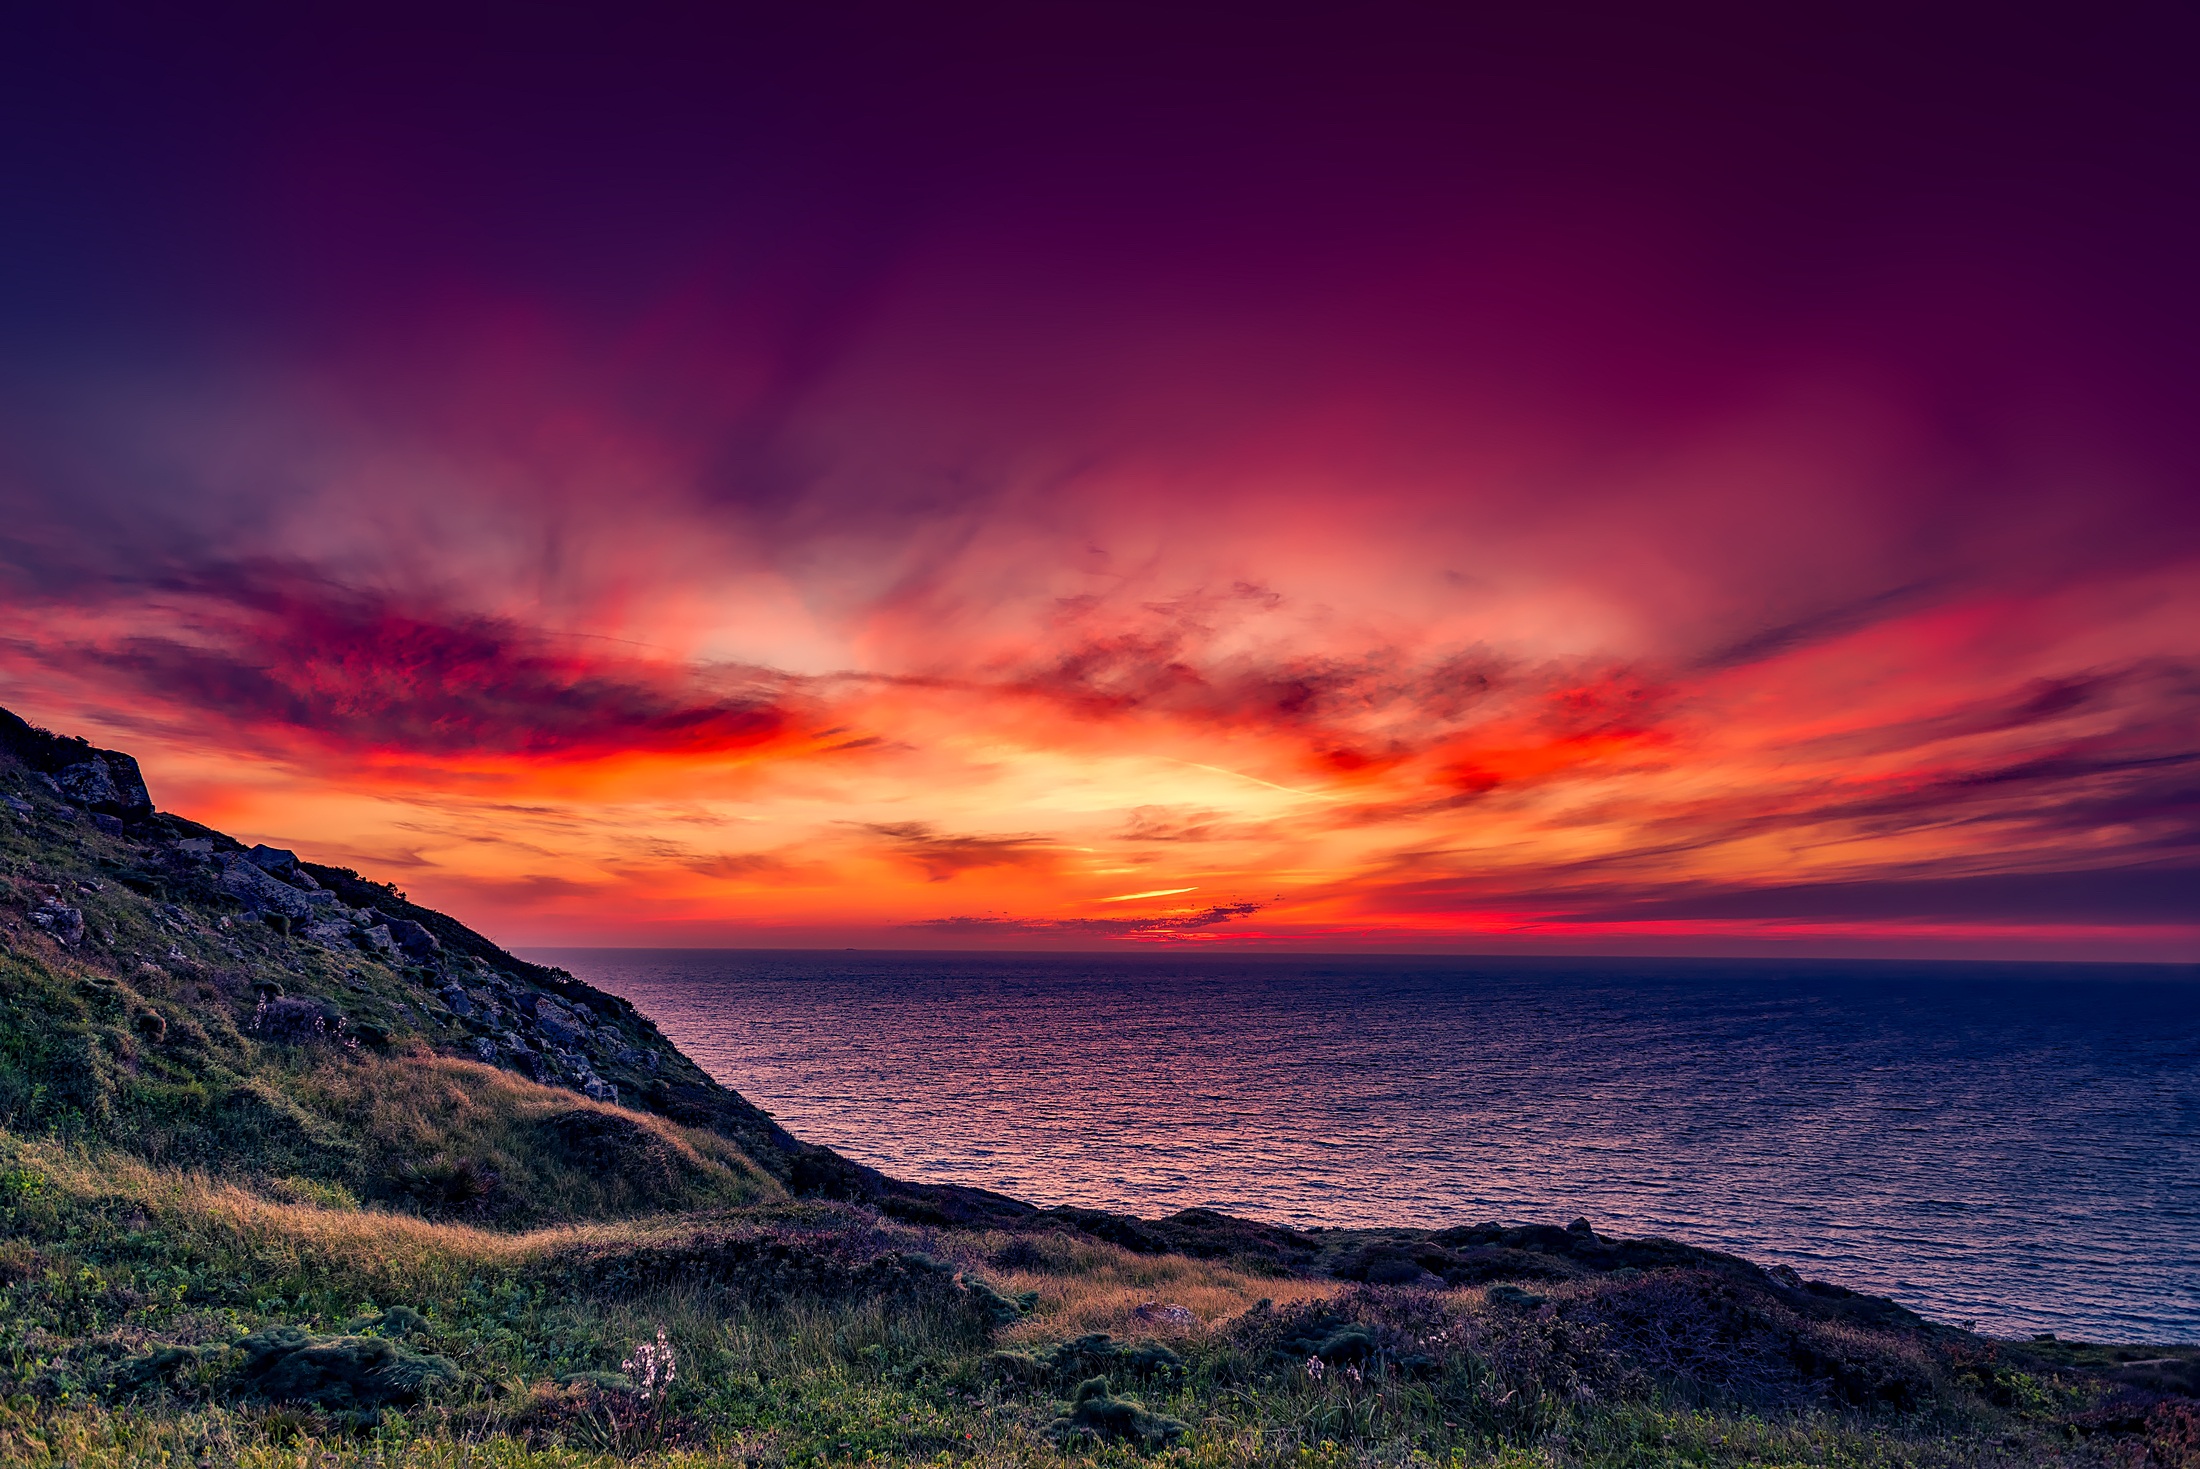
landscape, sea, coast, water, ocean, horizon, mountain, cloud, sky, sunrise, sunset, morning, dawn, vacation, travel, shoreline, dusk, evening, scenic, holiday, italy, colorful, clouds, reflections, serenity, beautiful, loch, afterglow, red sky at morning